Tuse Church

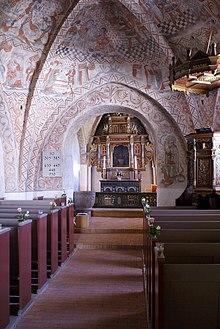
Frescos above the altar

The painting above the altar from 1625 shows the Last Supper while the 1600 altarpiece by Anders Nielsen Hatt has carvings of Christ flanked by two apostles.